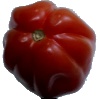
Label: Tomato Heart 1